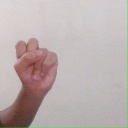
अक्षर: स